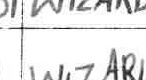
Label: Wizards